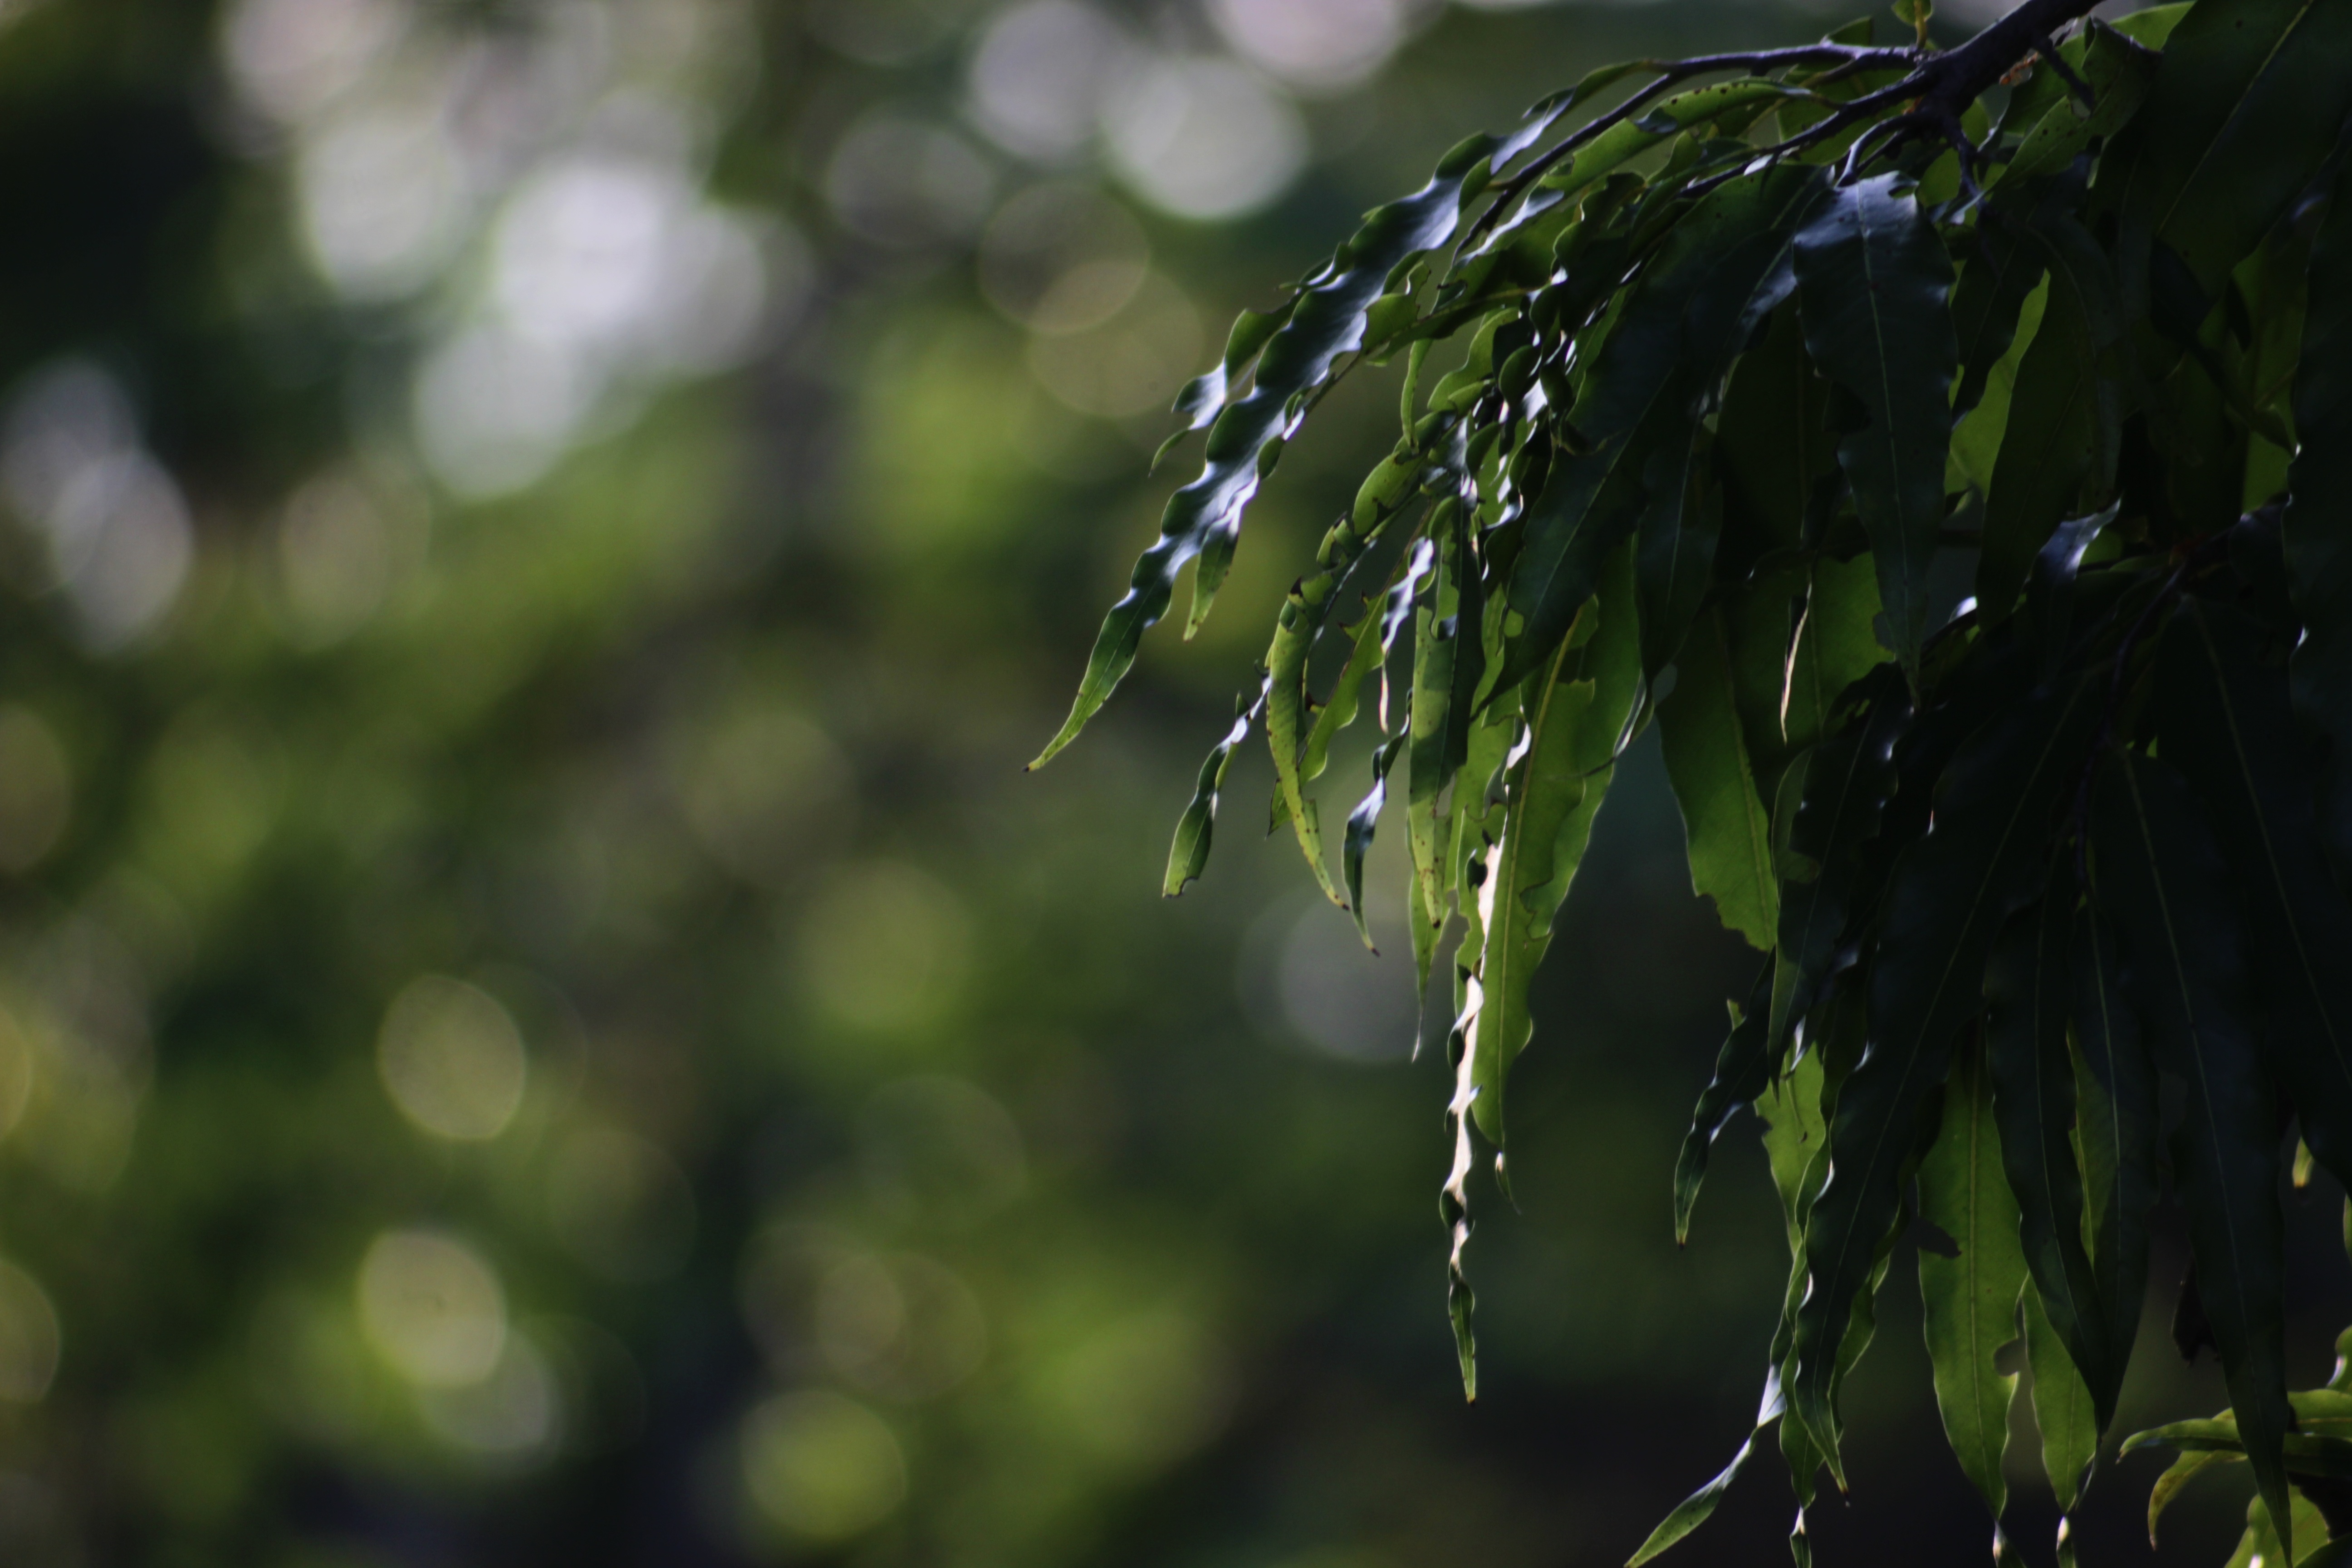
tree, water, nature, forest, grass, branch, dew, light, plant, sunlight, leaf, flower, green, autumn, botany, flora, close up, autumn leaves, moisture, macro photography, plant stem, woody plant